Emma Bell

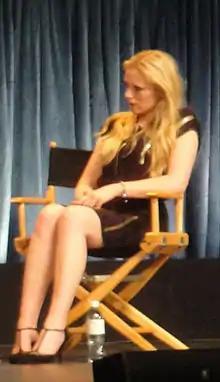
Bell at the PaleyFest 2011.

Bell began her acting career in an Off-Broadway cabaret show in New York at the age of 12. She made her screen debut in 2004, in the episode of NBC drama series "Third Watch". She later appeared on "", and in 2006 starred in the short-lived The WB television series "The Bedford Diaries". She also appeared on such other shows as "Supernatural", "Law & Order", and "". She made her film debut in the 2007 sports drama film "Gracie" and also appeared in "New York City Serenade", "", "Death in Love", and "Elektra Luxx".